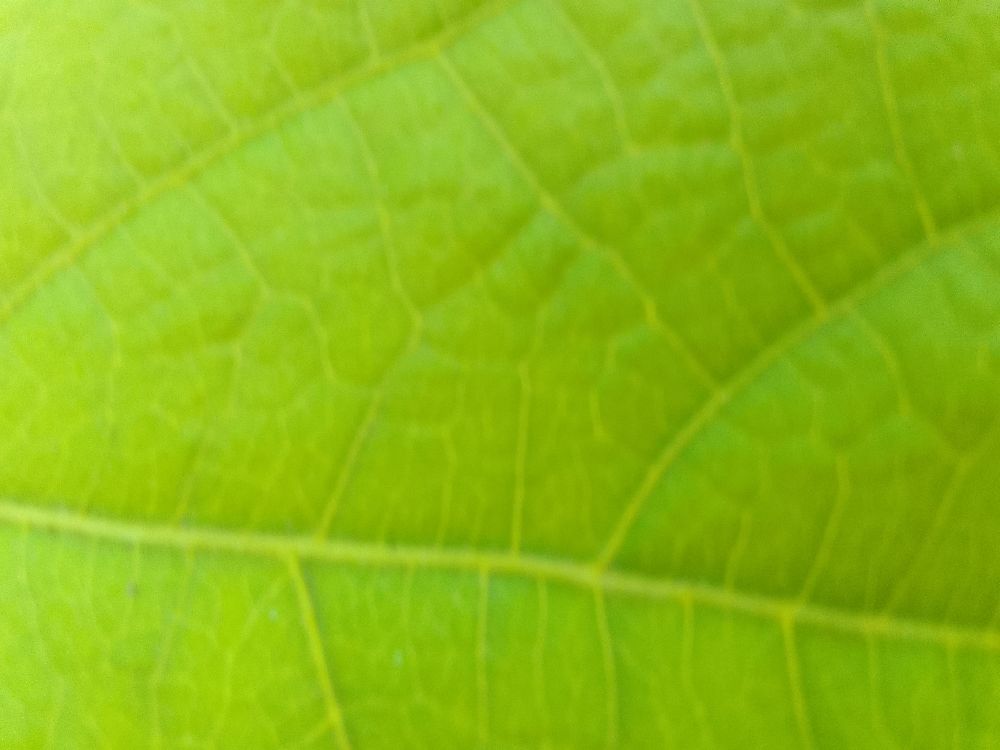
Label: healthy